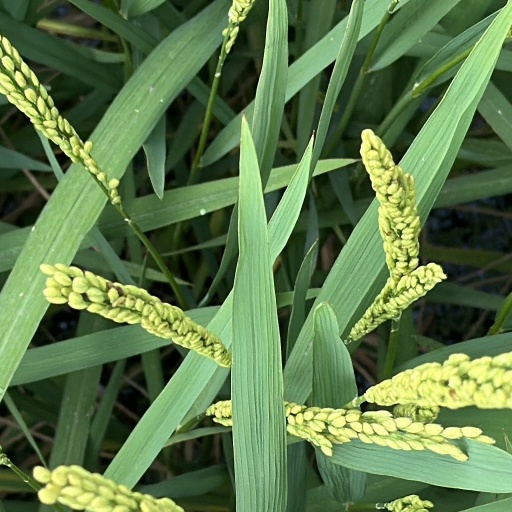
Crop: rice